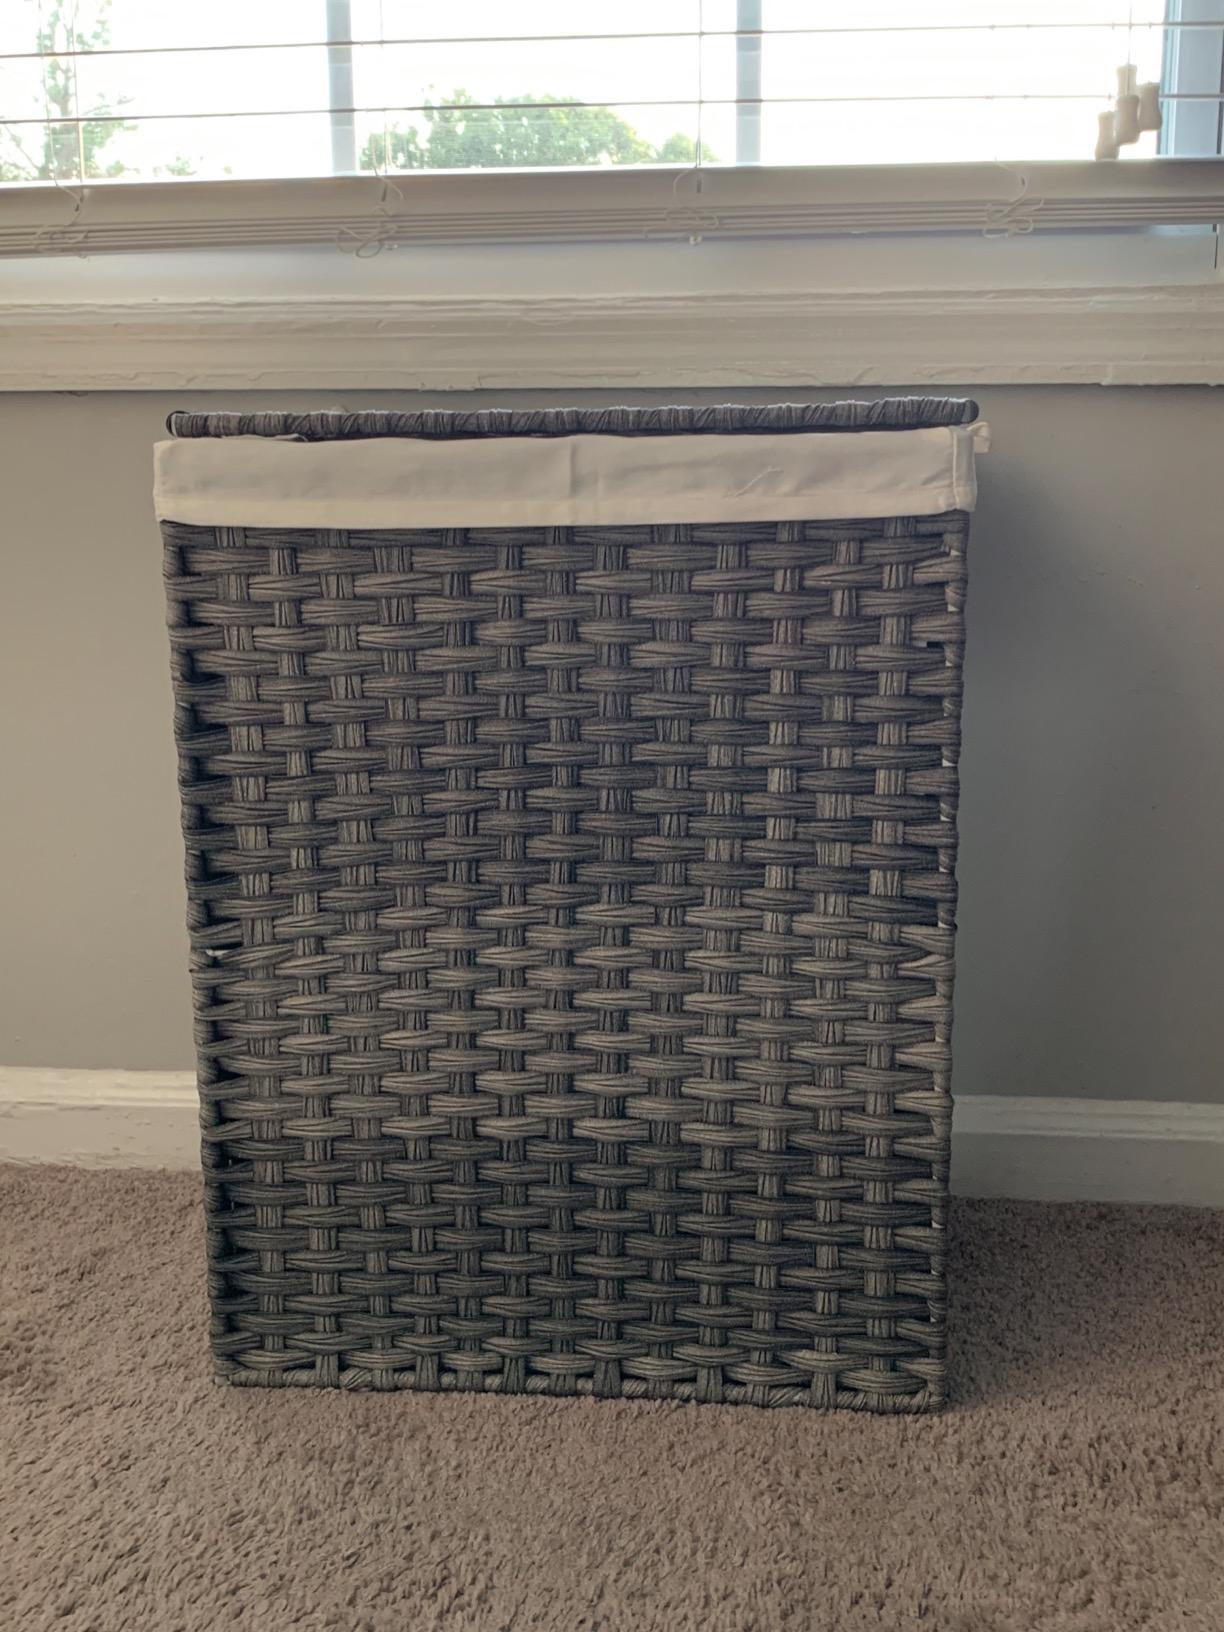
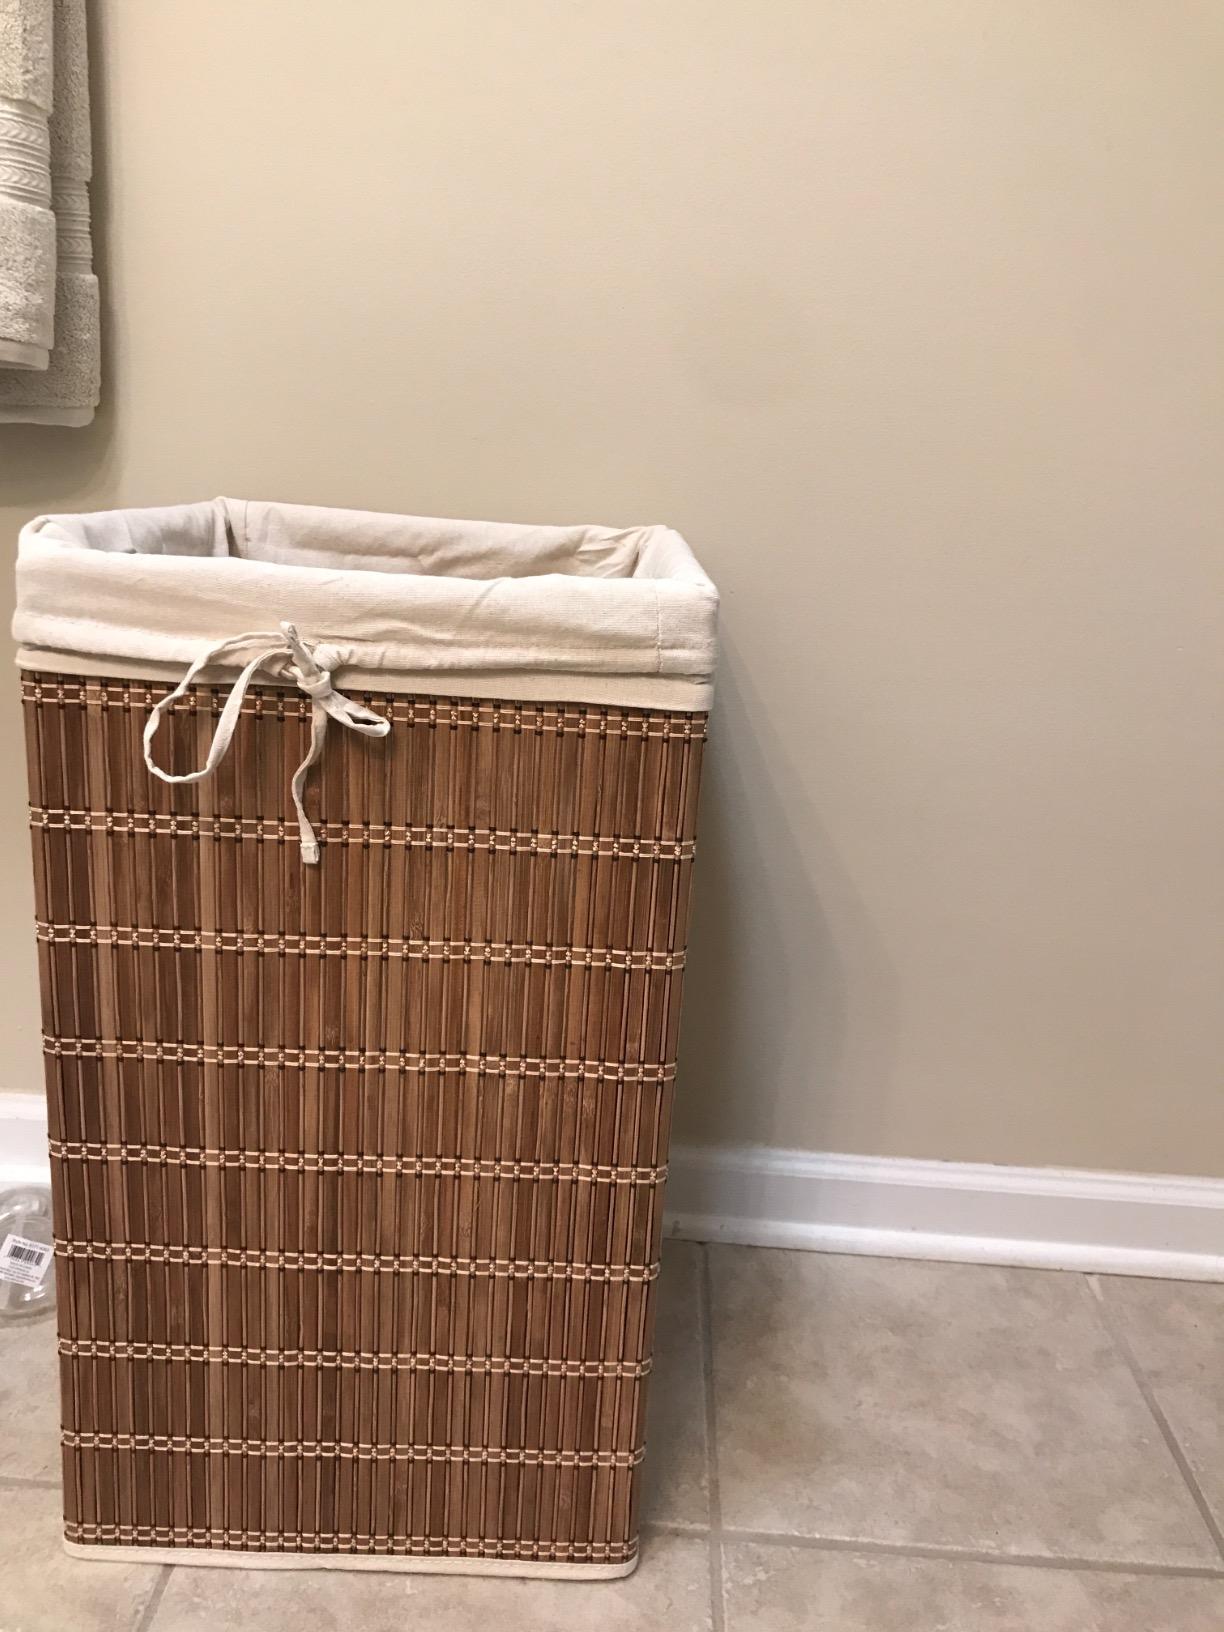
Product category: items_hamper
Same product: no